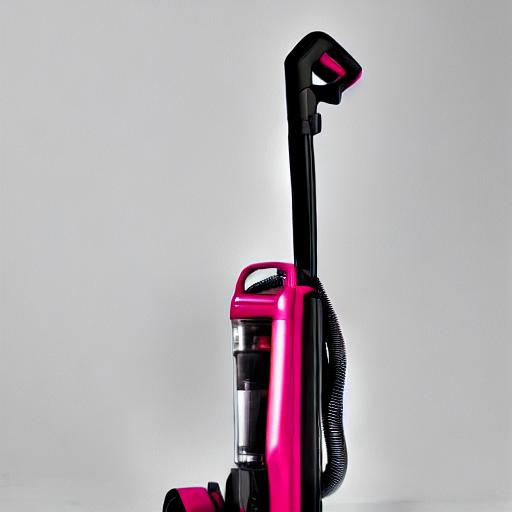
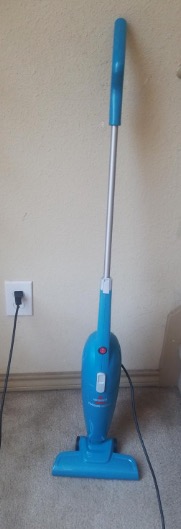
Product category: items_vacuum
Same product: no